Brantley Starr

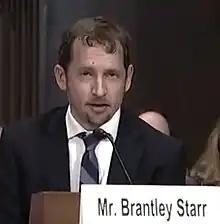

Brantley David Starr (born 1979) is a United States district judge of the United States District Court for the Northern District of Texas.